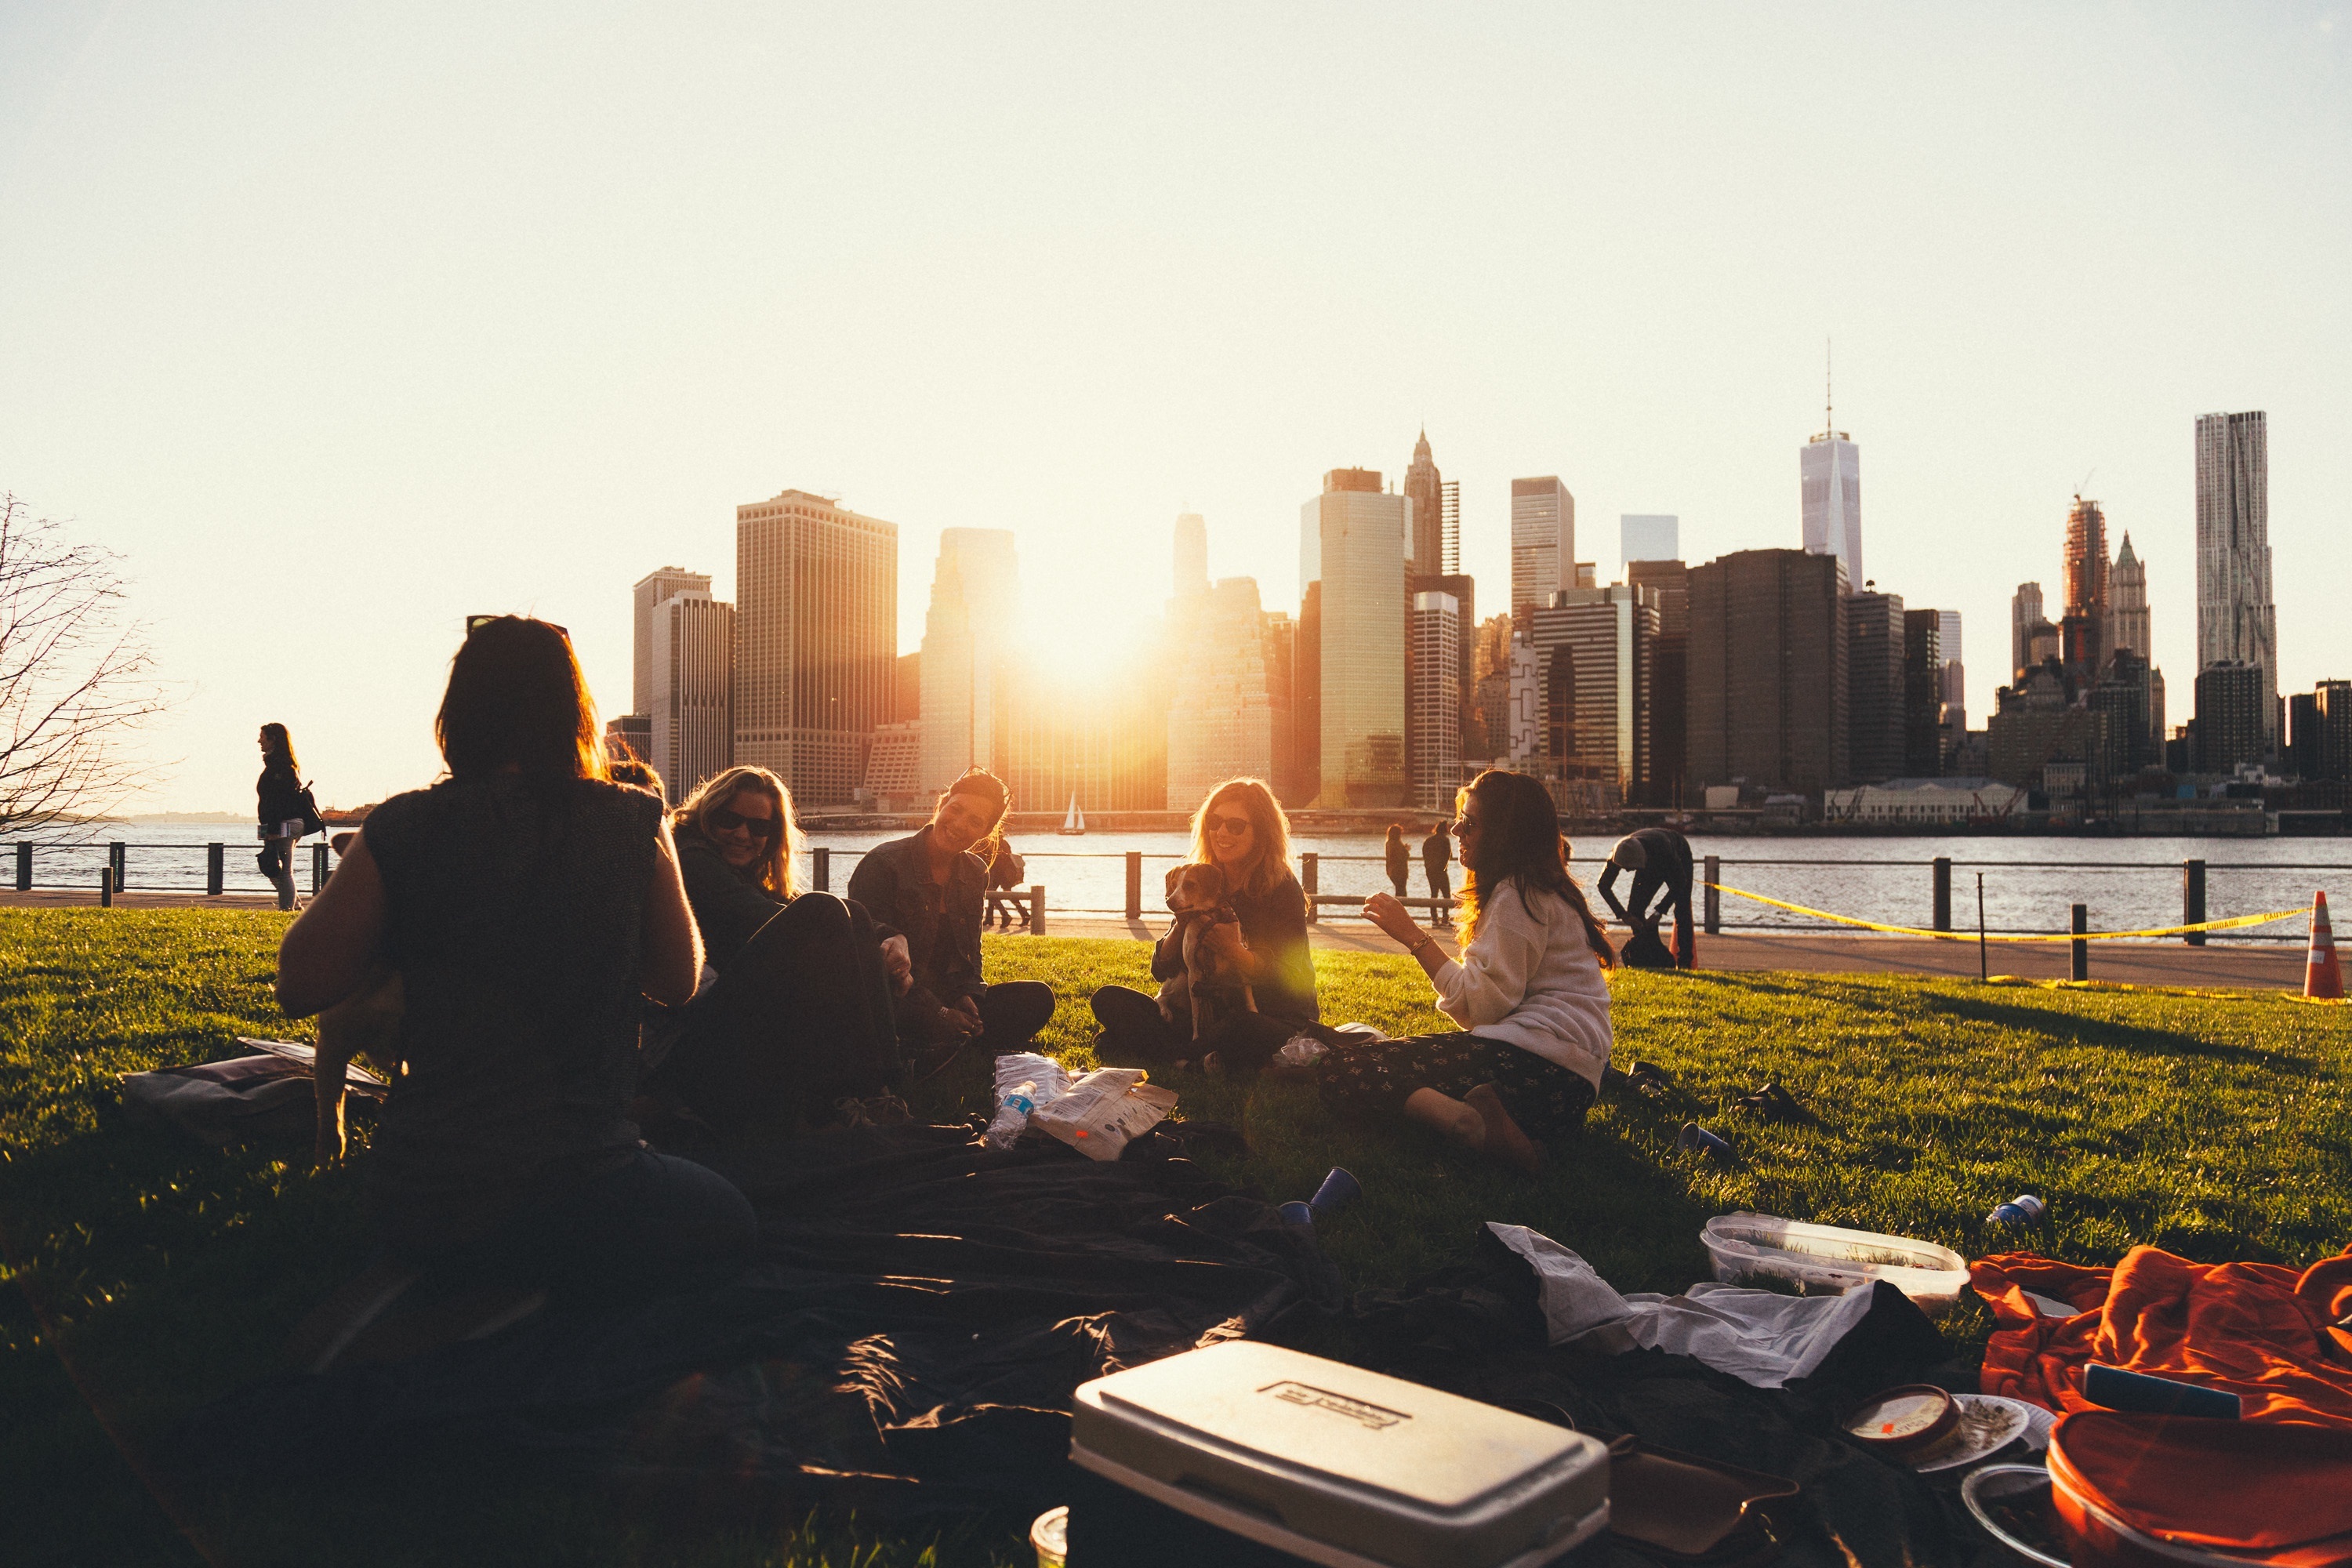
sunset, skyline, morning, city, cityscape, downtown, social, dusk, evening, city scape, picnic, outdoors, family, friends, promenade, riverwalk, human settlement